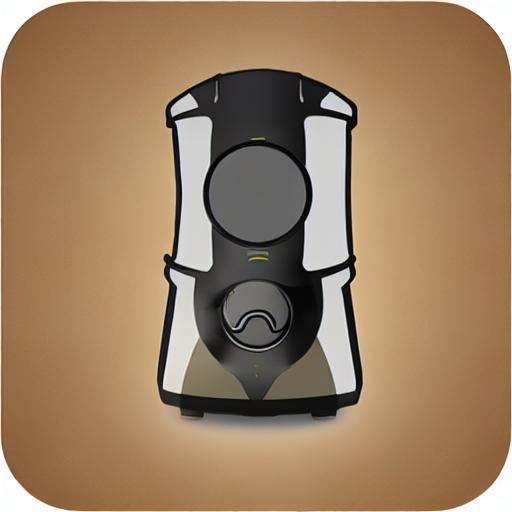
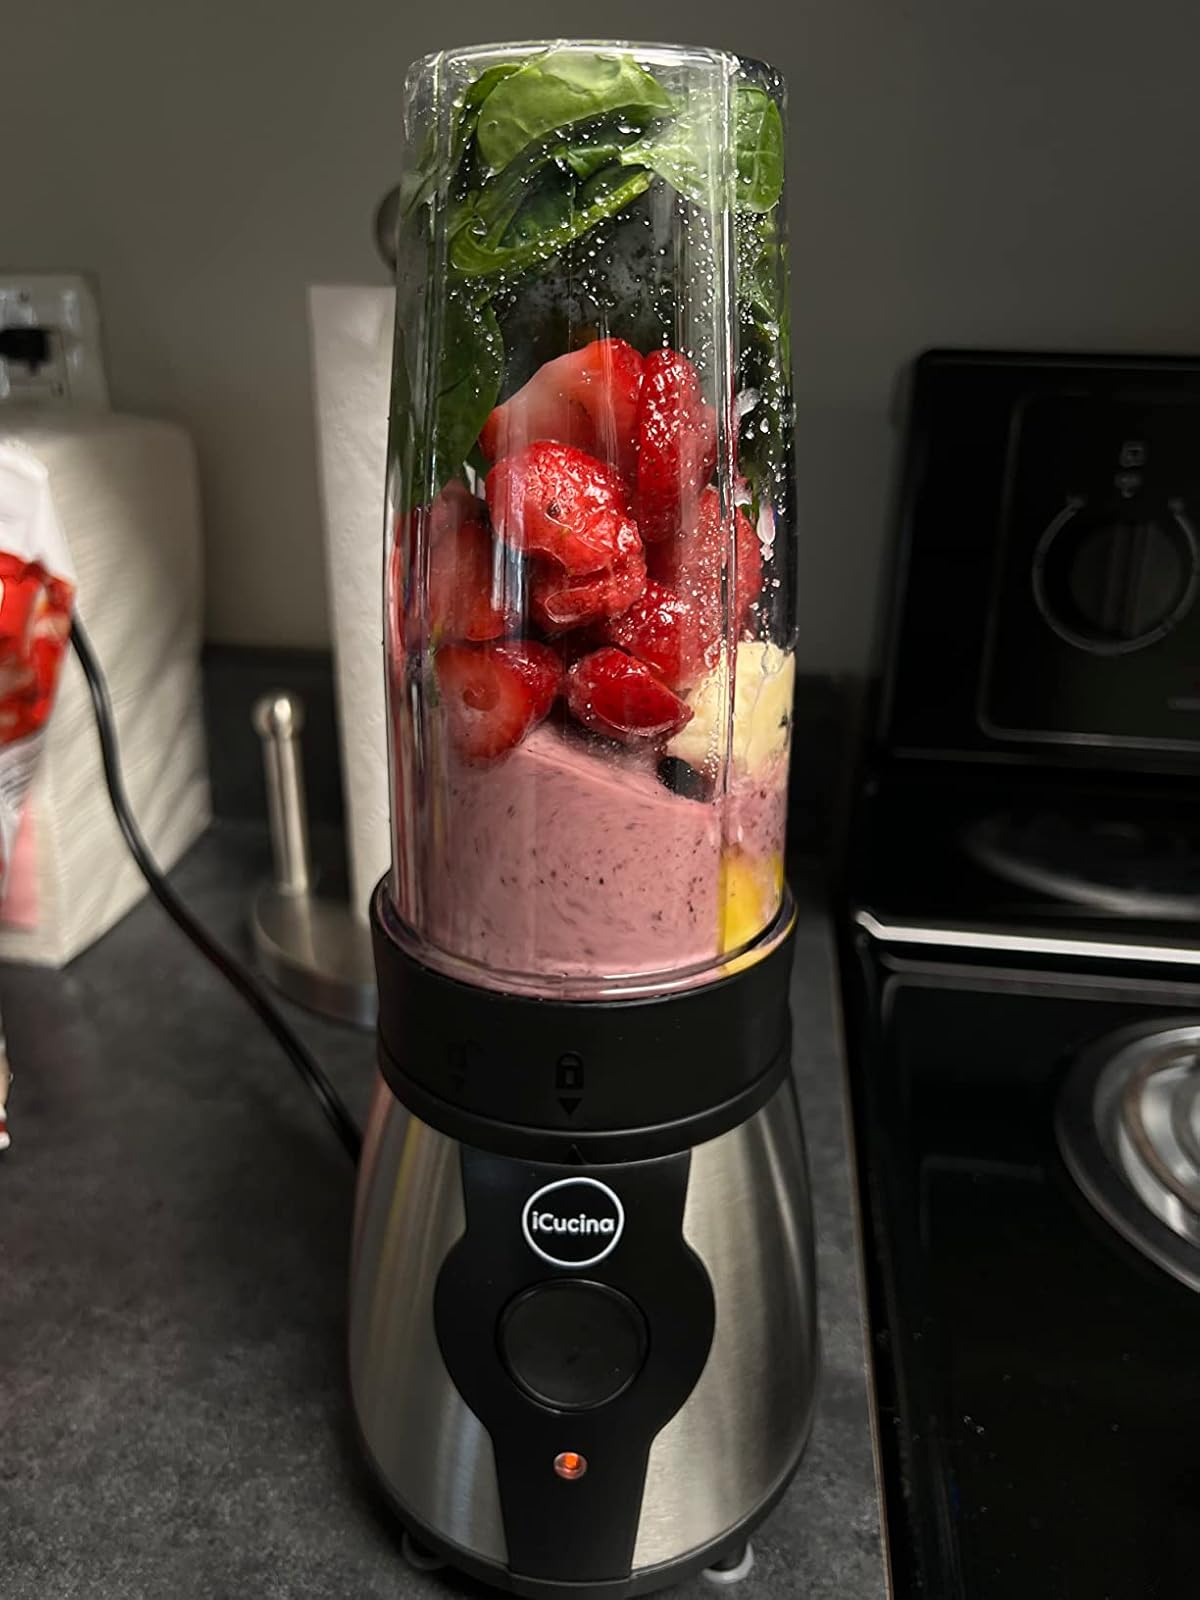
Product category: items_blender
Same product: no